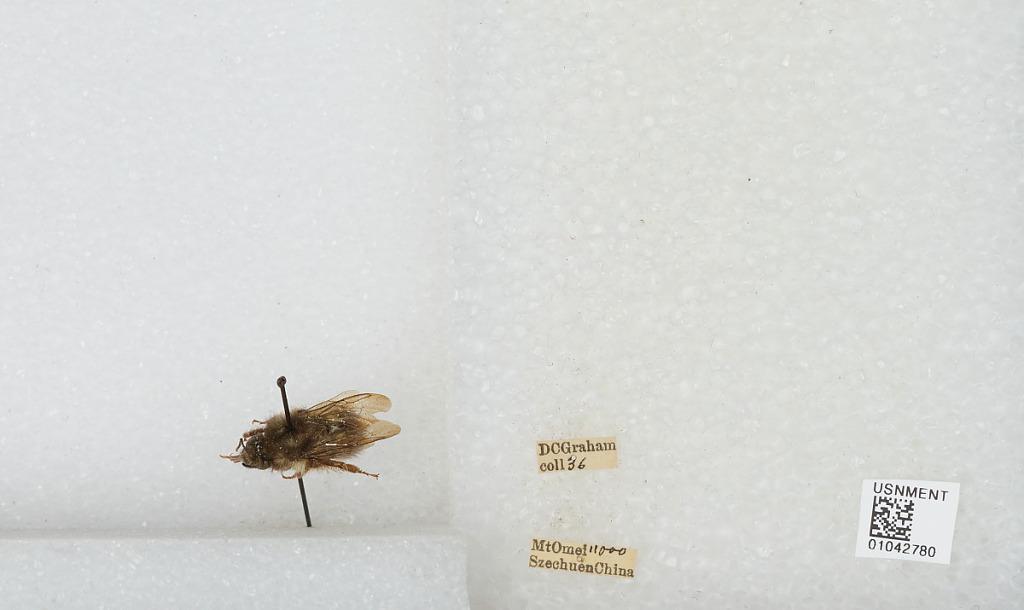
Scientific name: Bombus sp.
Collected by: D. Graham
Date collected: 1936--
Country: China
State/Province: Sichuan
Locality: Mt Emei